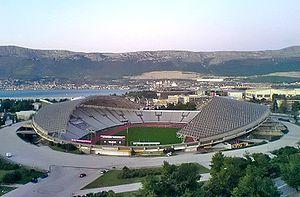
Le Poljud est un stade multisports situé à Split en Croatie.
L'équipe de Croatie de football, créée en 1991, est l'équipe nationale représentant la Croatie en football masculin. Cette équipe est dirigée par la Fédération croate de football, qui n'est affiliée à la FIFA et n'est membre de l'UEFA que depuis 1993. Avant 1991, les joueurs croates faisaient partie de l'équipe de Yougoslavie dont seule la Serbie est aujourd'hui considérée comme l'héritière légitime par les instances internationales. Il faut cependant noter qu'une équipe de Croatie a également existé à partir de 1940 en tant que représentante du Banovina de Croatie puis de l'État indépendant de Croatie et qu'après avoir joué une vingtaine de matchs, elle a été dissoute en 1945.